Charles Lang

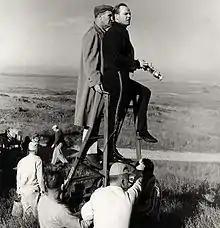
Lang and Marlon Brando in 1961, filming "One-Eyed Jacks"

Lang was born in Bluff, Utah, in 1902. His father, Charles B. Lang Sr., was a photographer and explorer of cliff ruins in Utah and the southwestern United States.